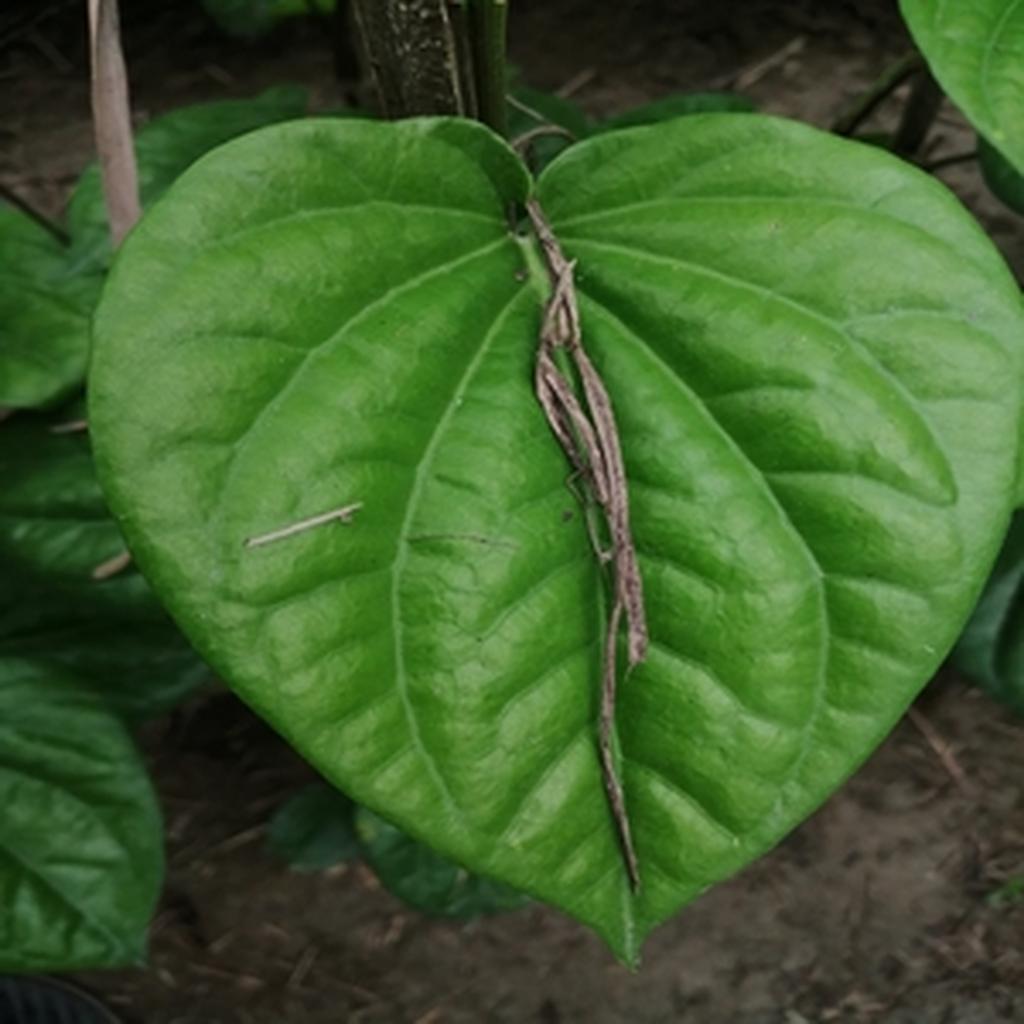
Label: Healthy_Leaf